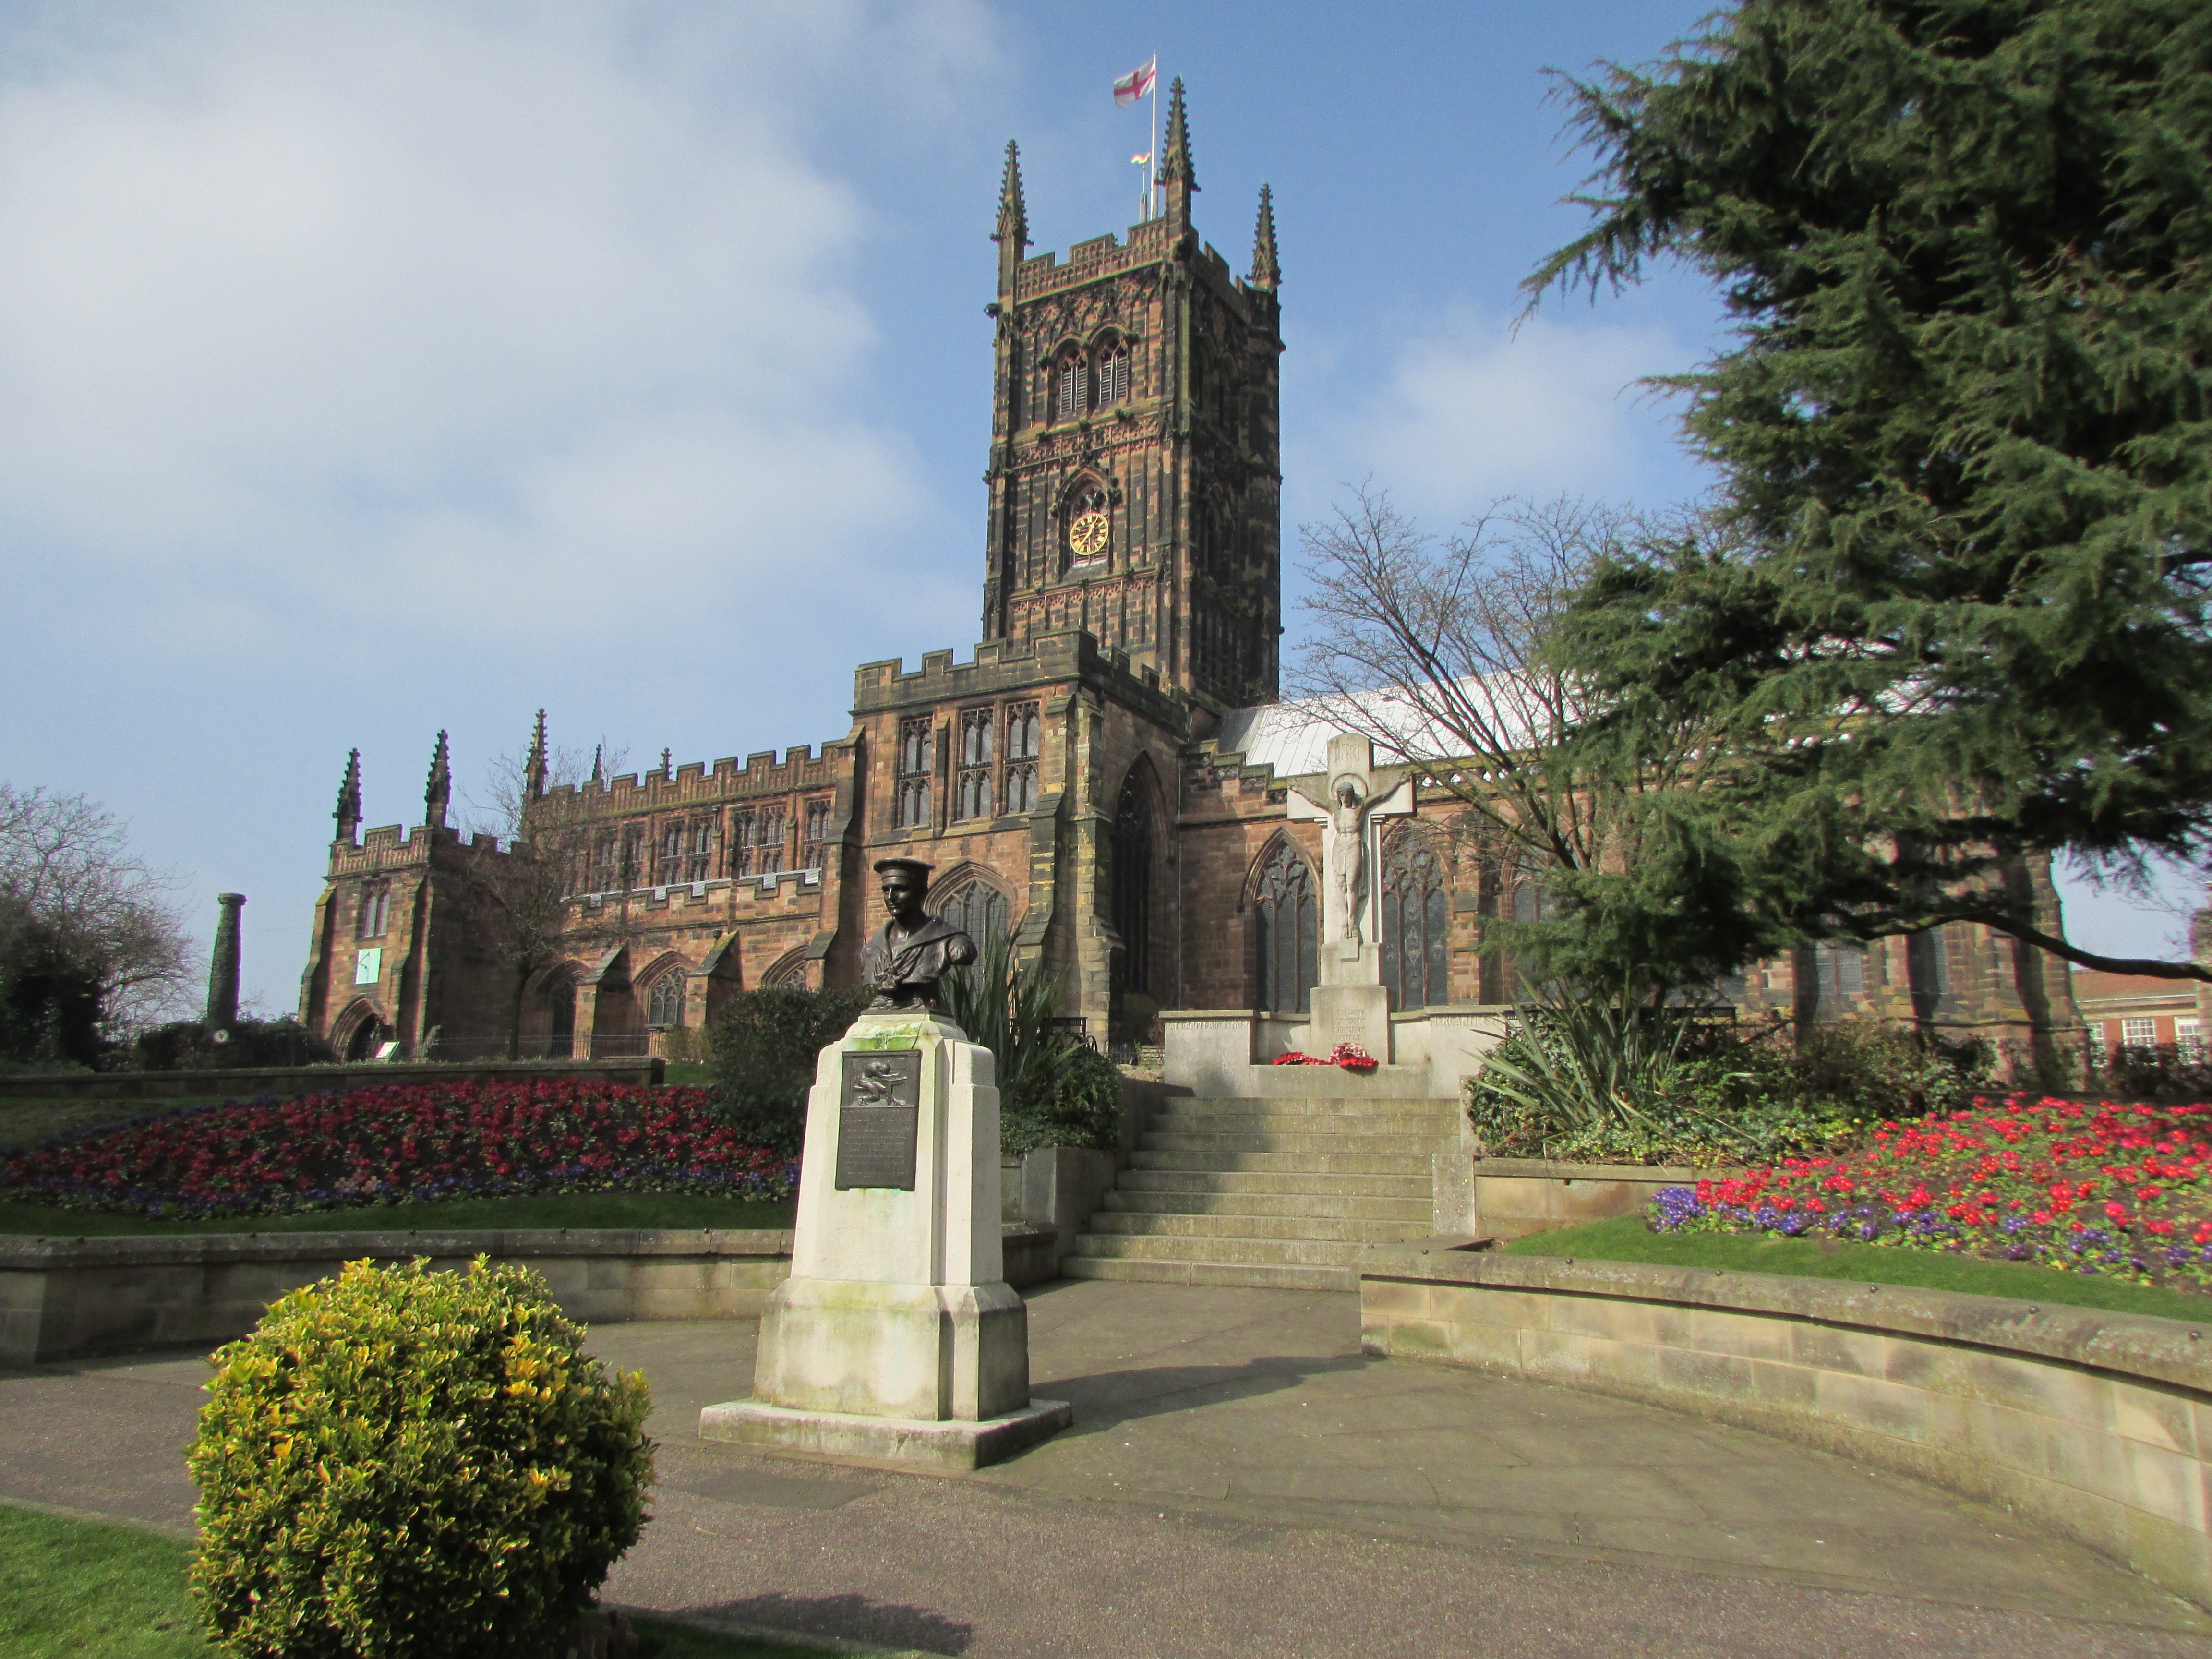
town, building, chateau, landmark, church, cathedral, place of worship, england, monastery, university, estate, tours, stately home, wolverhampton